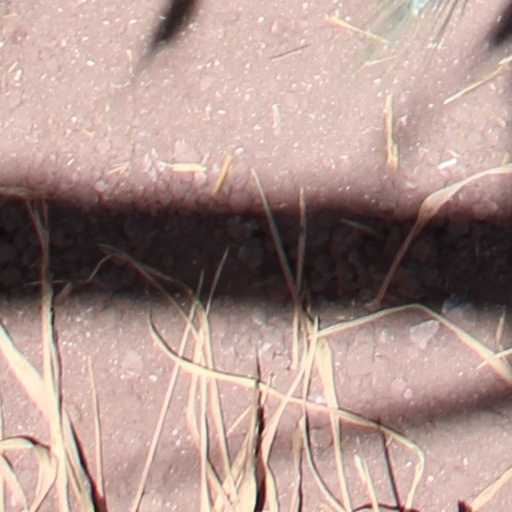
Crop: wheat